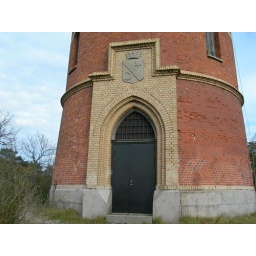
The doorway on the old water tower in Ronneby, featuring a coat of arms